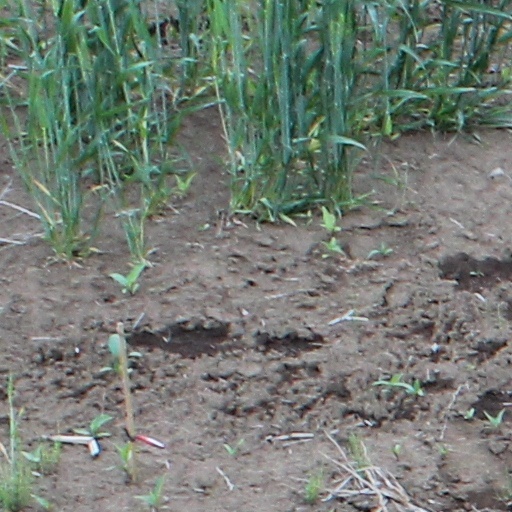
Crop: wheat